Viva Rapid Transit

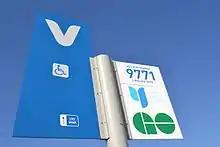
By entering the "Bus Stop Number" to the RideNow webpage, riders can check vehicle arrival information via the Internet, or the YRT Information Line.

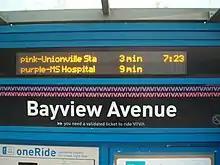
Viva's digital signage showing real-time vehicle arrival information

The service uses high-end Belgian-built Van Hool and Canadian-built NovaBus buses referred to as "rapid transit vehicles" (RTVs). To maximize speed, buses make use of existing or specially lengthened right-turn lanes bypass lineups at intersections, and of bus-only lanes and roads to avoid traffic. When behind schedule, they are given priority at traffic signals.